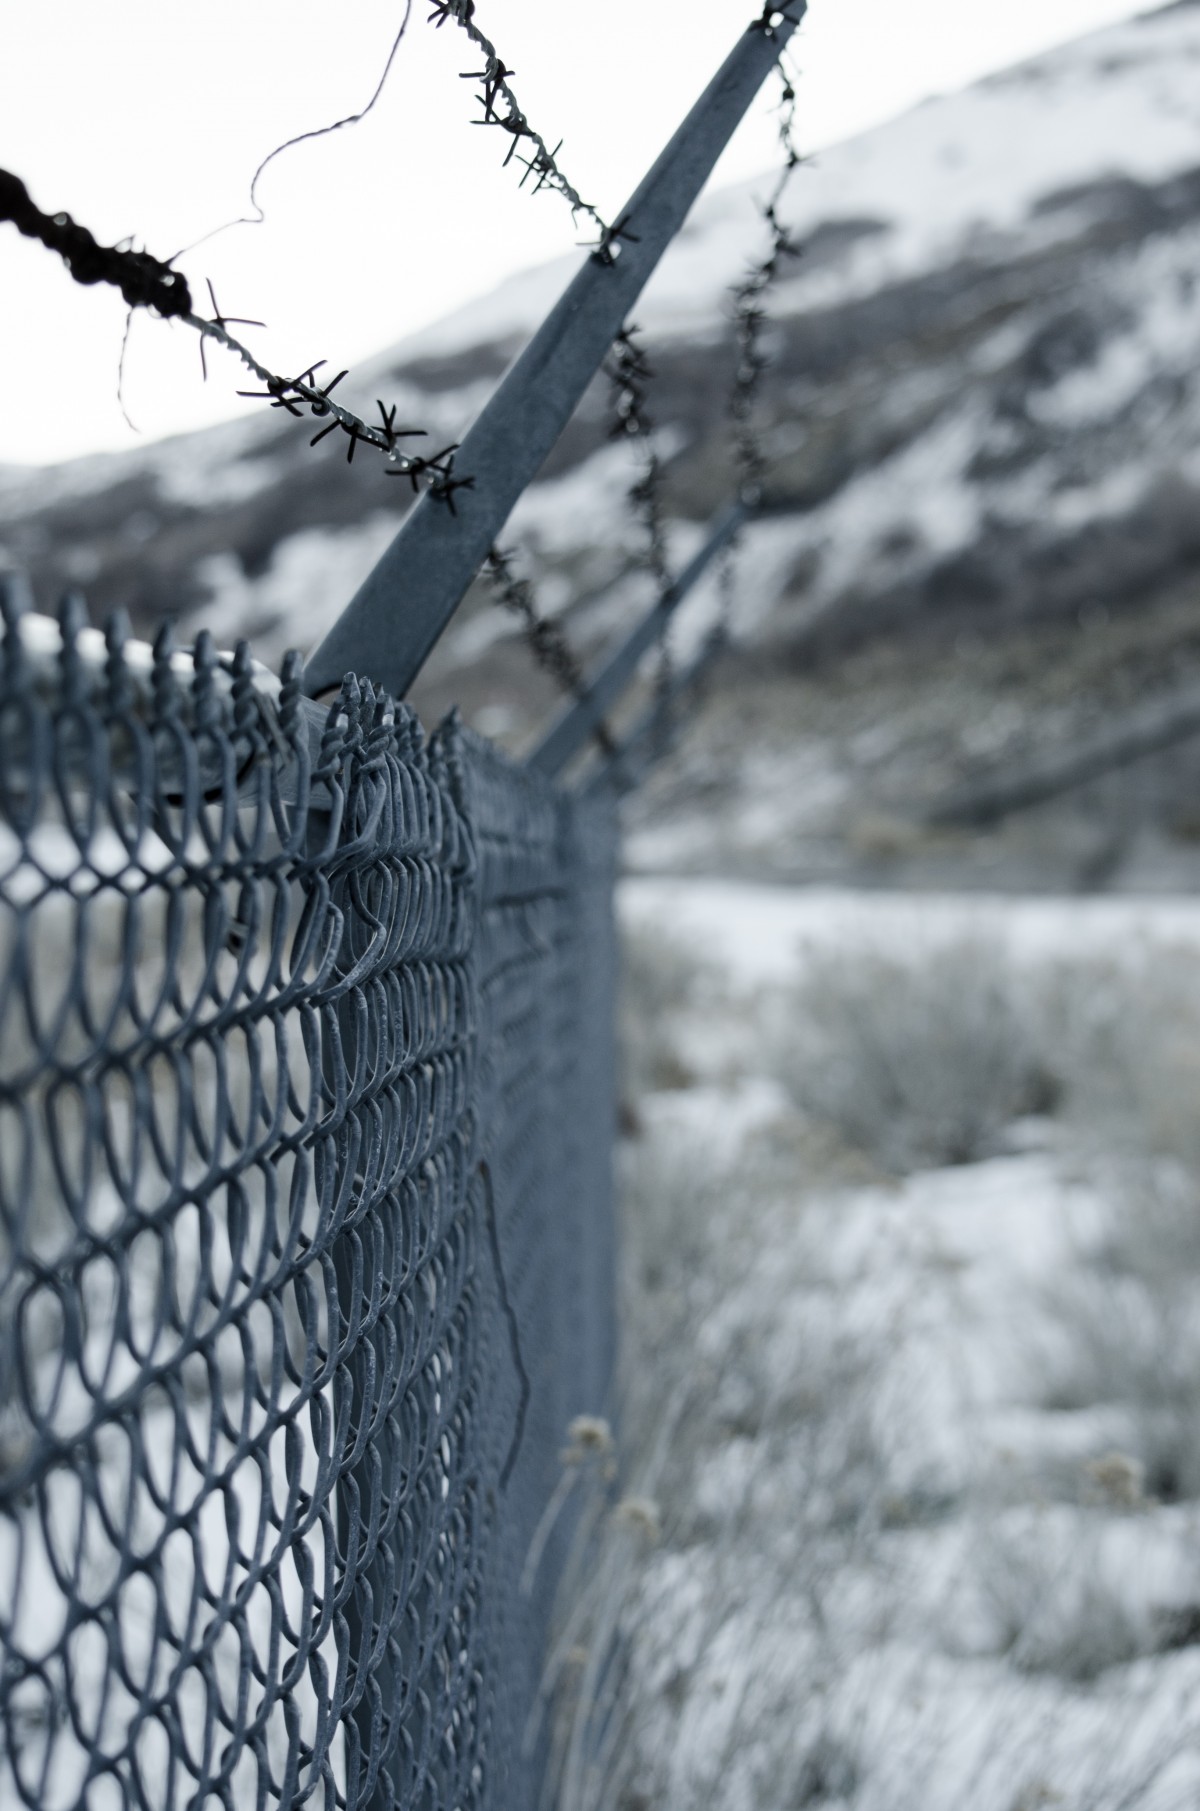
Tags: branch, snow, winter, fence, barbed wire, wind, frost, ice, weather, freezing, outdoor structure, wire fencing